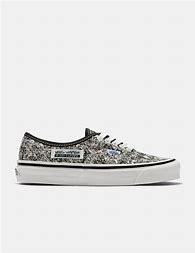
Brand: Vans
Model: Anaheim Factory Authentic 44 DX